Answer in natural language. Which point is closer to the camera taking this photo, point B  or point C? Choose between the following options: C or B
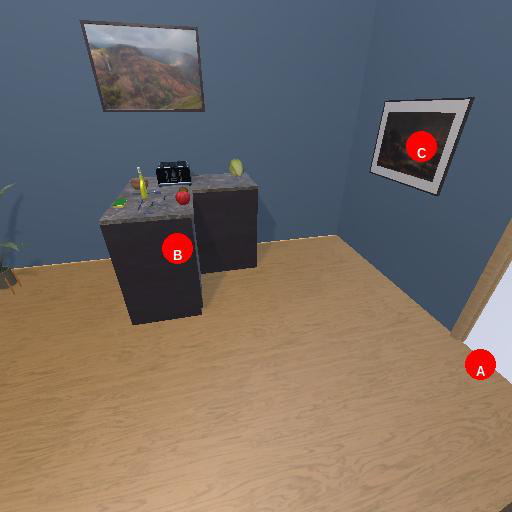
<answer>C</answer>